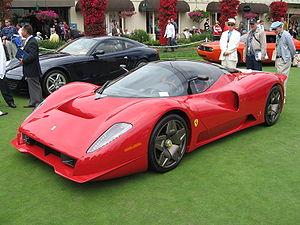
La Ferrari P4/5 by Pininfarina est un prototype de supercar développé par le constructeur automobile italien Ferrari. Dessinée par Pininfarina, il s'agit d'une version d'exception réalisée en 2006 pour le réalisateur de cinéma américain James Glikenhaus. Elle rend hommage à la fabuleuse Ferrari P3/P4 que possède ce riche collectionneur. Unique exemplaire, son prix d'achat est de plus de 3,2 millions d'euros.